Analogion

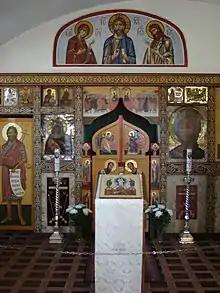
Analogion, vested in white, at New Valamo monastery in Heinävesi, Finland

The analogion is normally slanted slightly, to make it easier for the one standing in front of it to see the icon or book laid on it. The analogion may have four legs or only one in the center. It is often covered with a rich cloth (antipendium), which either partially or completely covers the analogion on top and all sides. Some analogia are made so they fold for easy portability, some are intricately carved of fine wood, and some are simple frameworks intended to be completely covered with cloth. These are normally light enough to be moved about without too much difficulty.